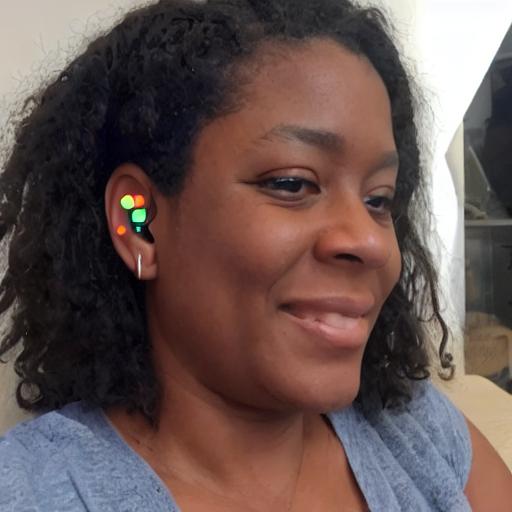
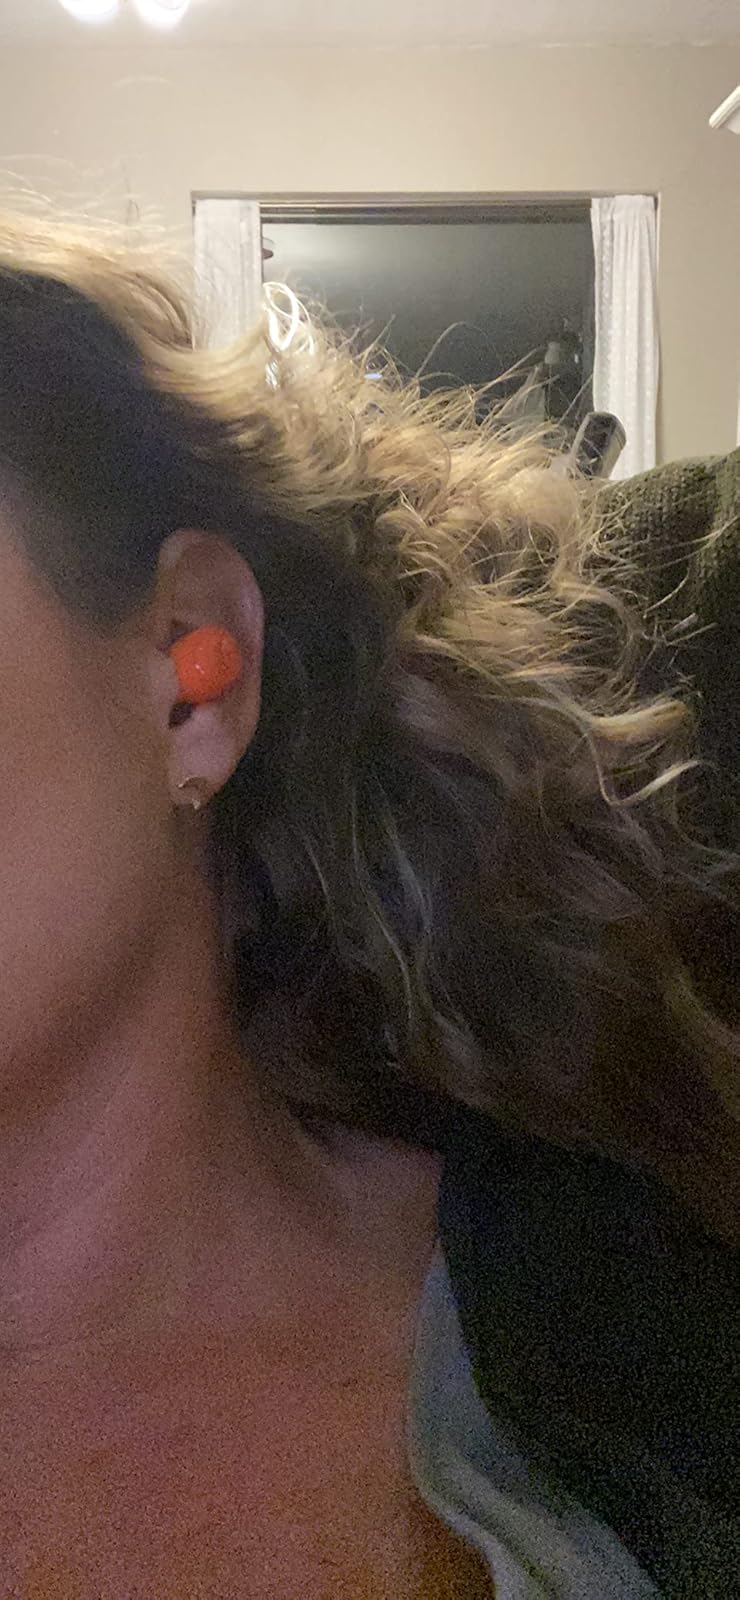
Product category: earbuds
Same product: no